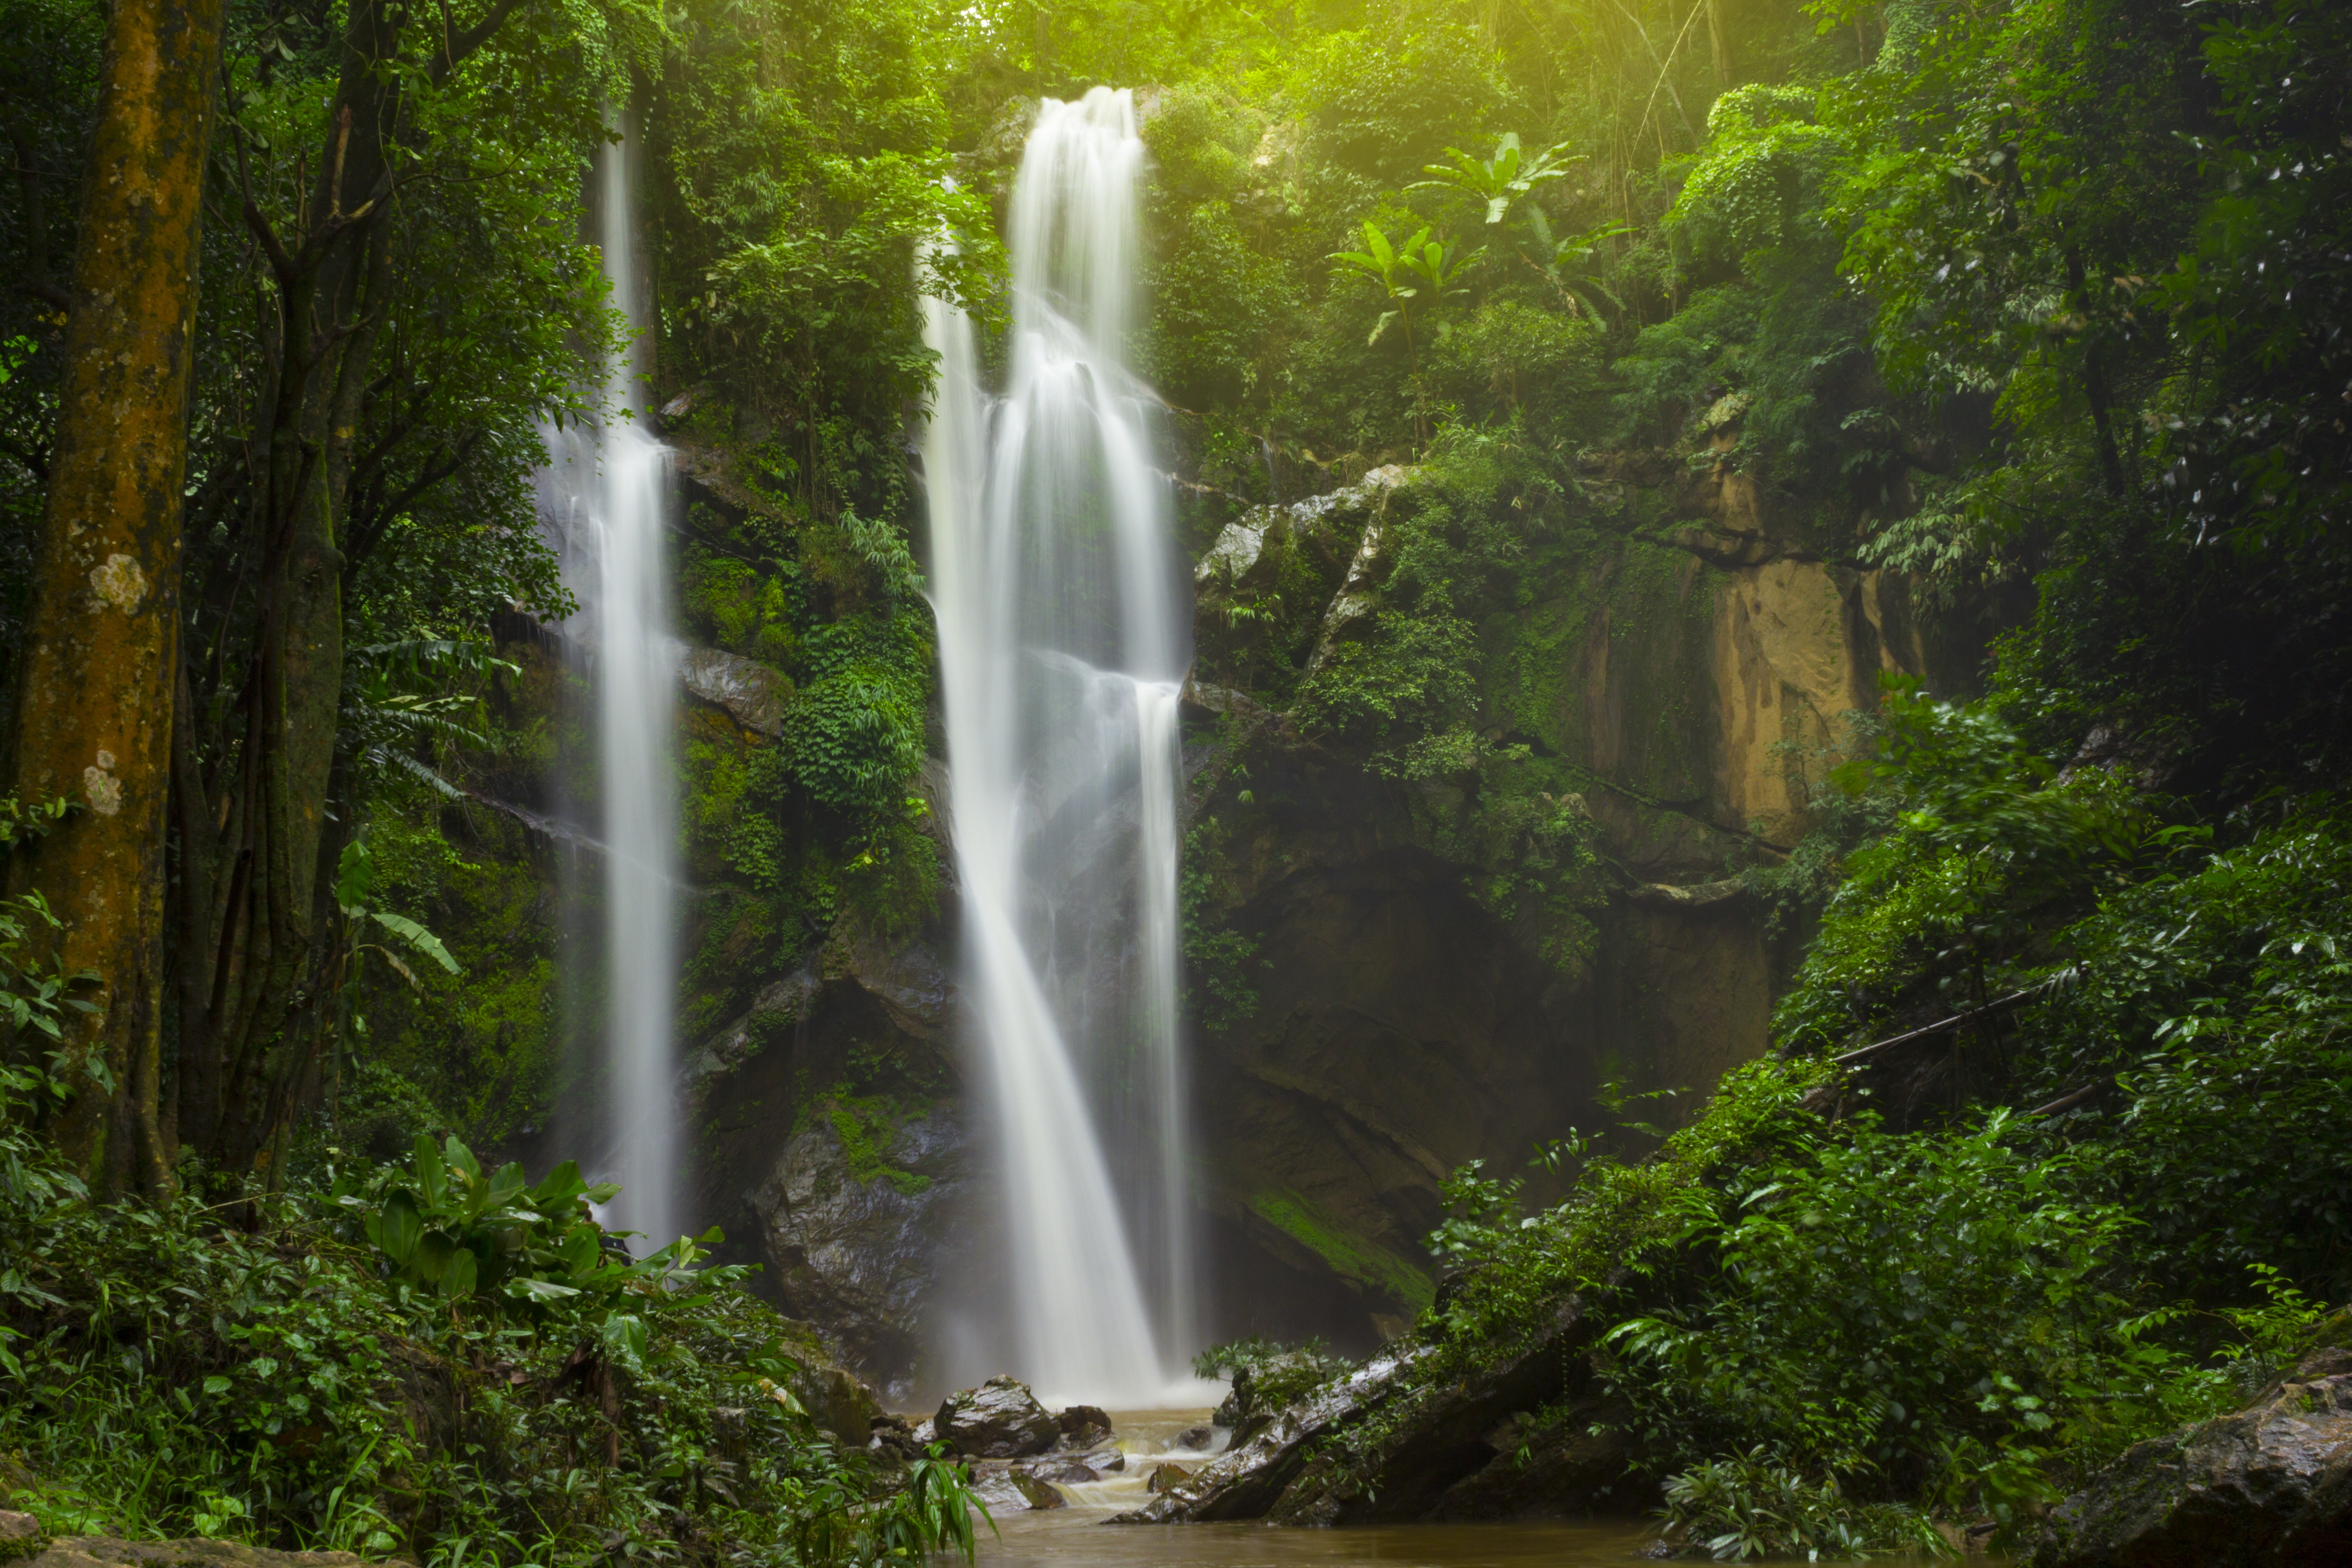
landscape, tree, water, nature, forest, outdoor, rock, waterfall, mountain, plant, wood, leaf, fall, river, travel, motion, wild, environment, foliage, stream, green, cascade, jungle, flowing, natural, park, scenery, fresh, body of water, rainforest, wasserfall, woodland, habitat, water feature, watercourse, natural environment